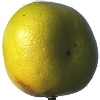
Label: Pomelo Sweetie 1